Church of St. Louis of the French (Moscow)

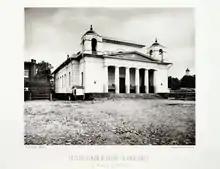
Church of St. Louis of the French, 1884

At the beginning of 1793, news of the execution of Louis XVI arrived in Russia, and mourning was declared at court. By the decrees of Empress Catherine II, the validity of the concluded treaty of 1786 was suspended, the status of the French church was changed, which was henceforth forbidden to be called French, the attachment to the parish and the division of the flock along national lines was stopped, the rector of the church of St. Louis was obliged to submit to the rector of the church of , and sermons were to be read in both churches also in German. In the same year, the first rector of the church of St. Louis, Pem de Matignicourt, was expelled from Russia.